Waipu, New Zealand

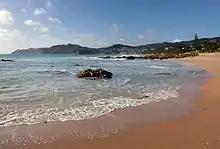
Langs Beach

Waipu is a small town in Bream Bay, in the Northland Region of New Zealand. The town has a Scottish heritage; a highlight of the town's calendar is the annual Highland Games held at New Year. Near the town are the Waipu Caves, which contain a significant population of glow worms.